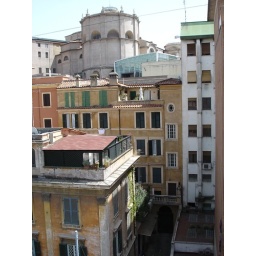
The view from the roof of our hotel in Rome. The building furthest in the background is the Vatican.